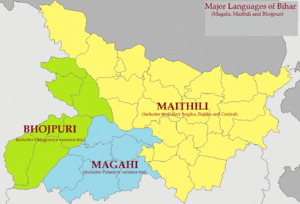
Les langues indo-aryennes constituent une branche des langues indo-iraniennes, qui font elles-mêmes partie de la famille des langues indo-européennes. Elles sont essentiellement parlées en Asie du Sud : dans les deux tiers nord de l'Inde, au Pakistan, dans le nord-est de l'Afghanistan, au Bangladesh, au Népal, au Sri Lanka, aux Maldives.